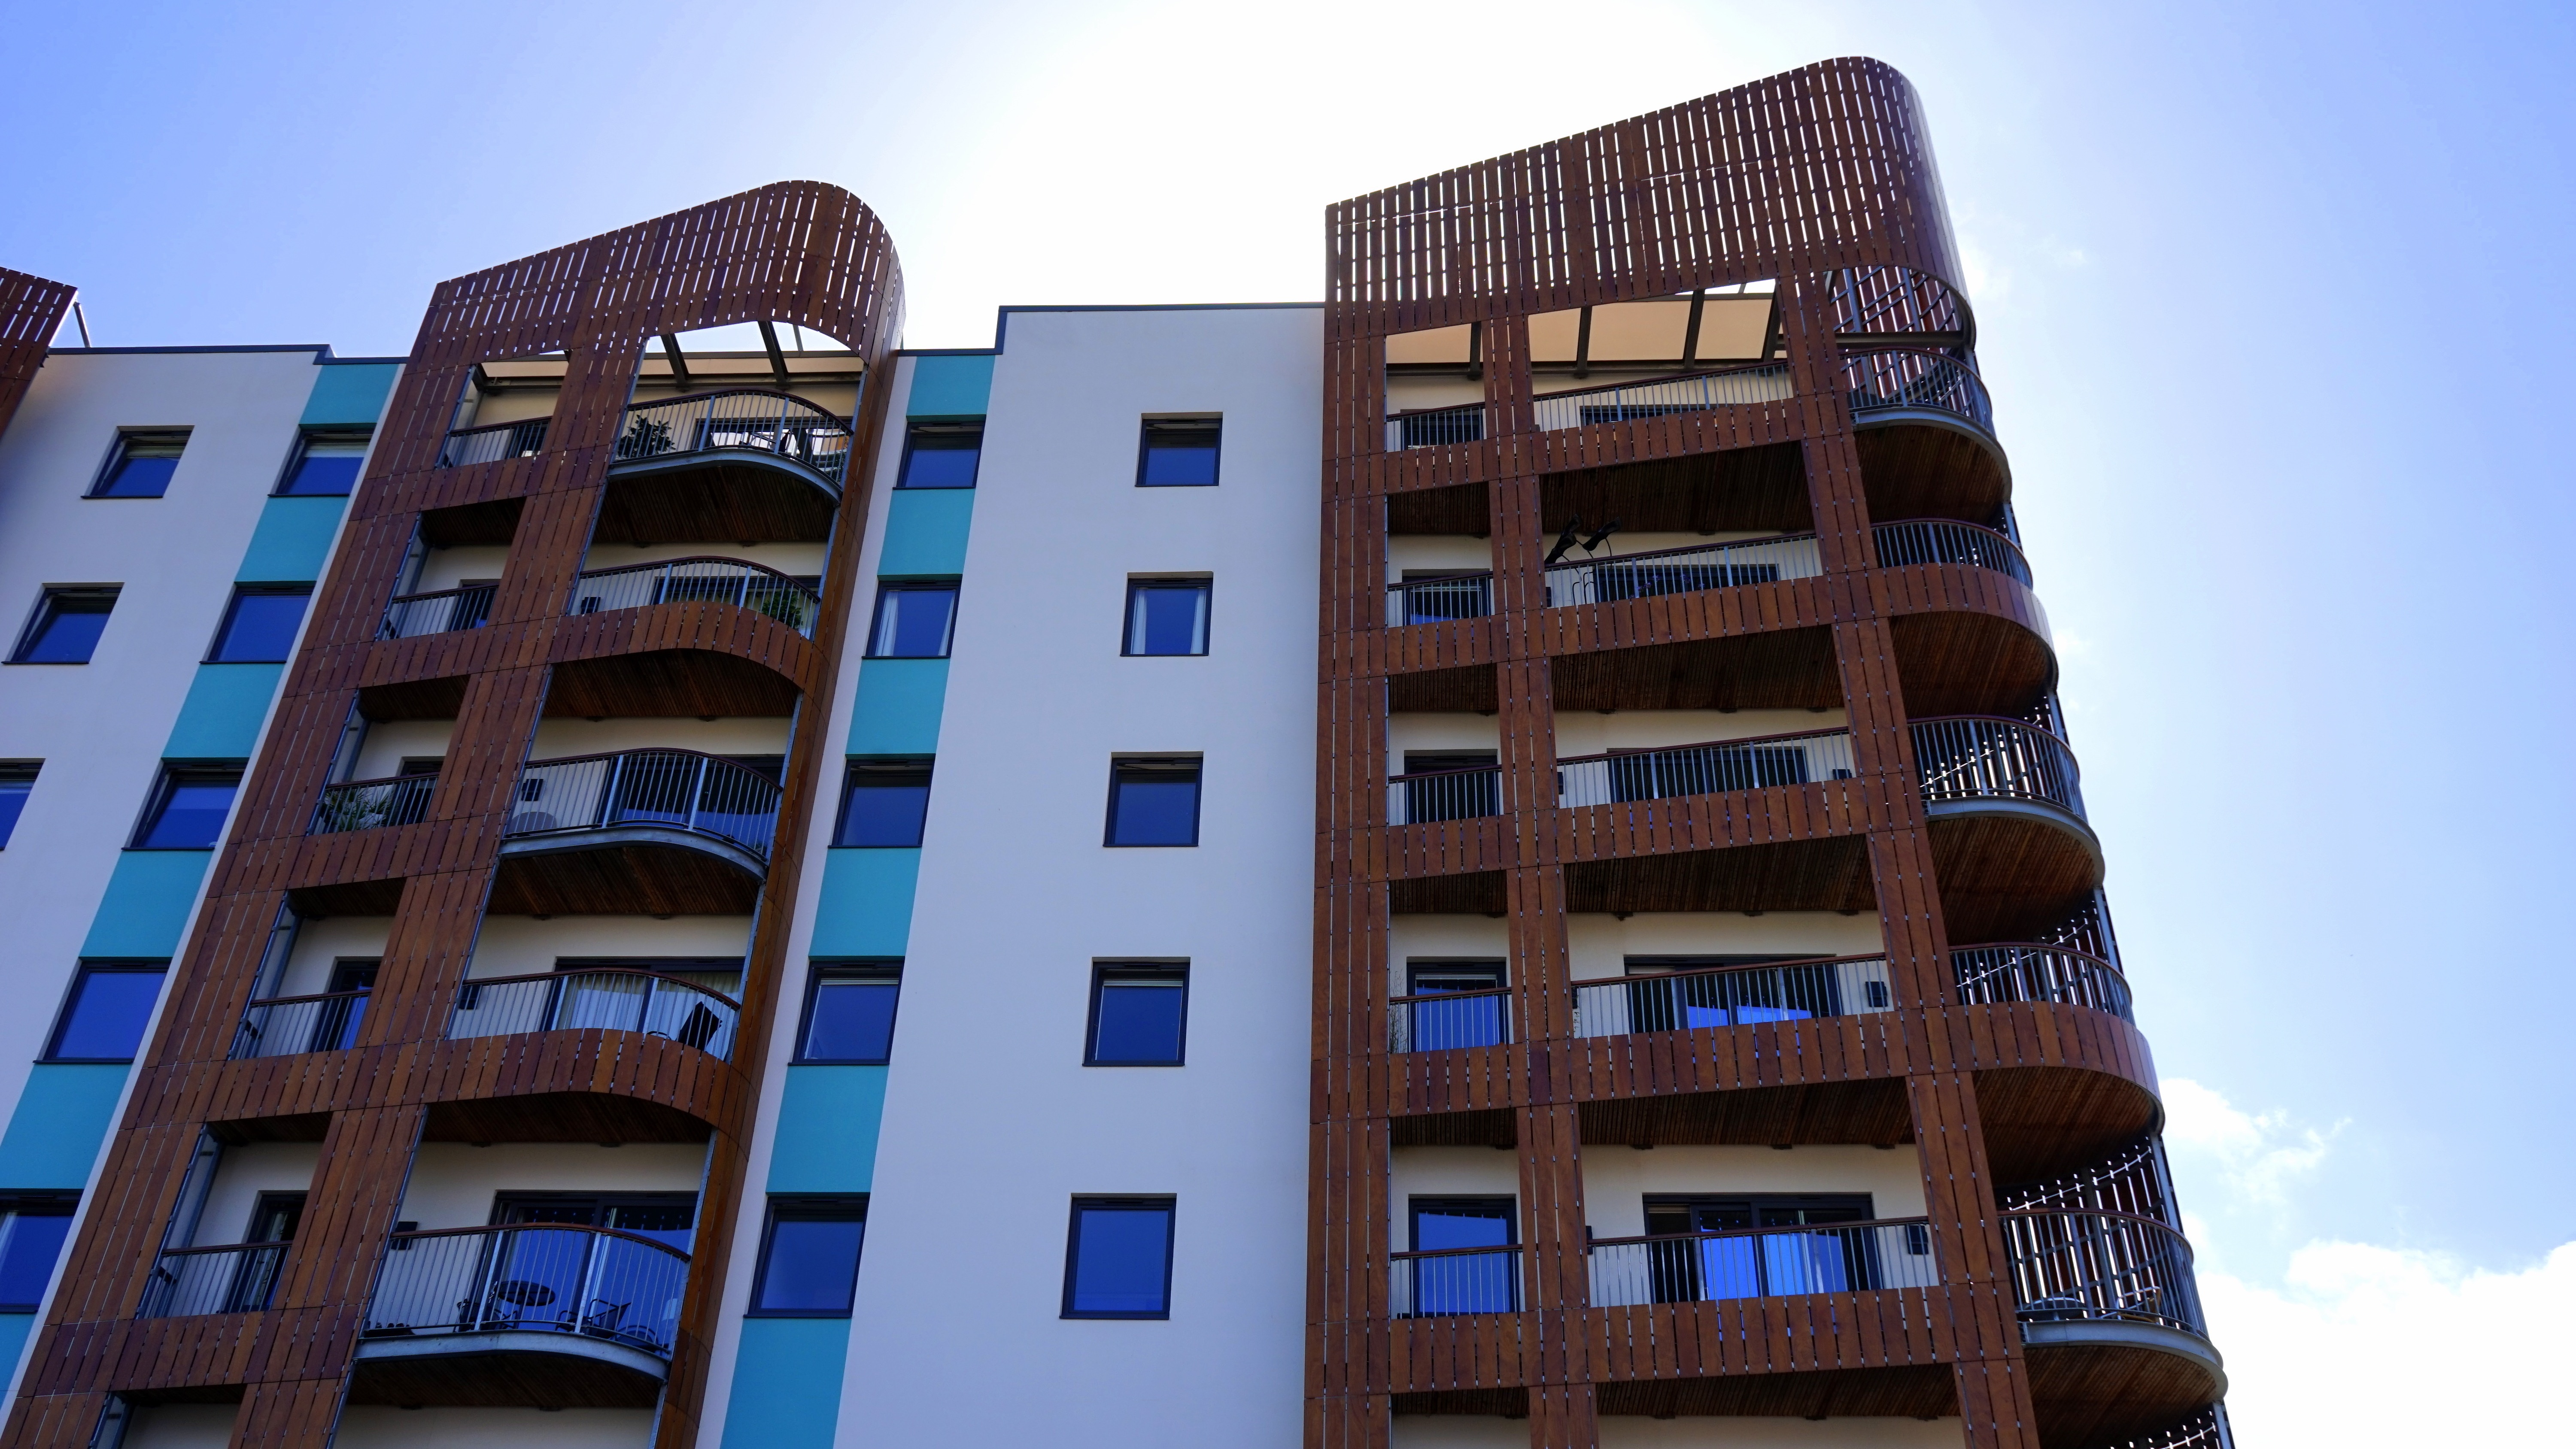
architecture, structure, sky, sun, skyline, window, glass, building, city, home, skyscraper, wall, cityscape, downtown, high, tower, landmark, facade, property, blue, exterior, residential, apartment, modern, concrete, tower block, housing, block, district, modern building, design, tall, new, estate, contemporary, rise, development, condominium, residential area